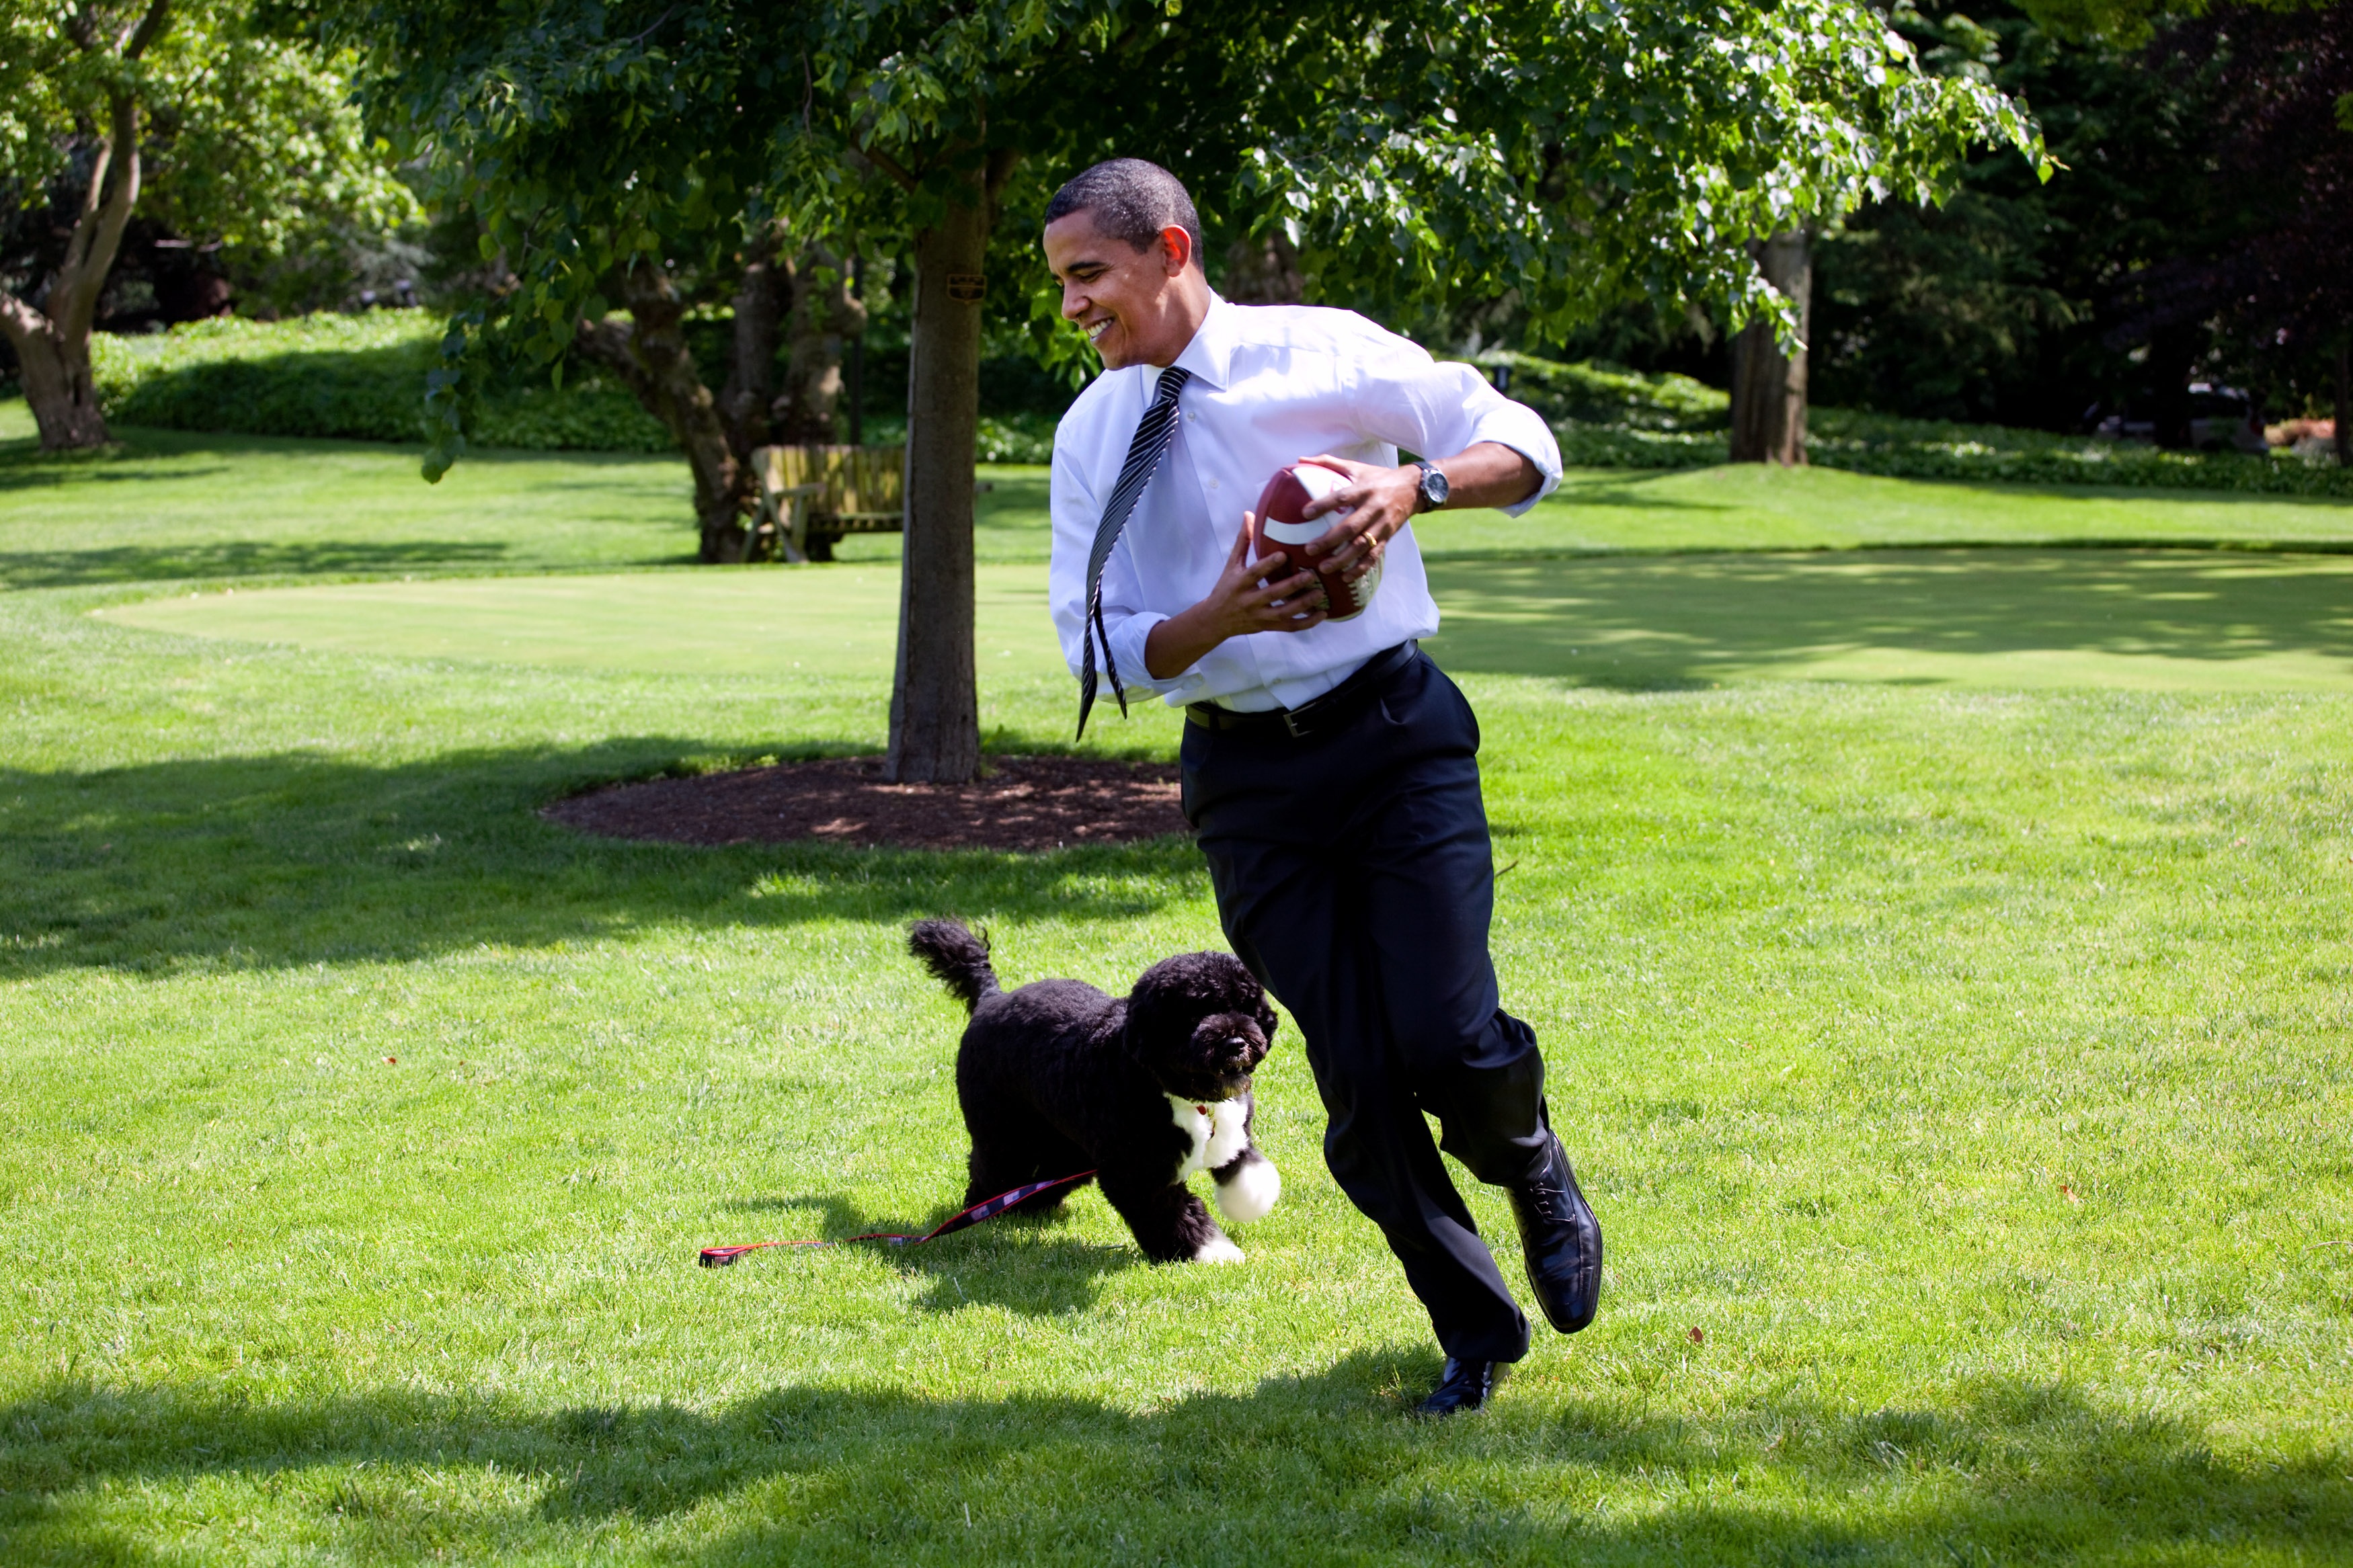
man, tree, nature, grass, lawn, play, run, dog, animal, cute, pet, green, relax, park, usa, residence, smile, washington, white house, trees, relaxation, wallpaper, us, fart, relaxed, policy, 2009, pup, politician, head of state, photo public domain, familiar, president of the states united, dog like mammal, portuguese water dog, barack obama and bo, bo is the family dog, obama smiling, official portrait of pete souza